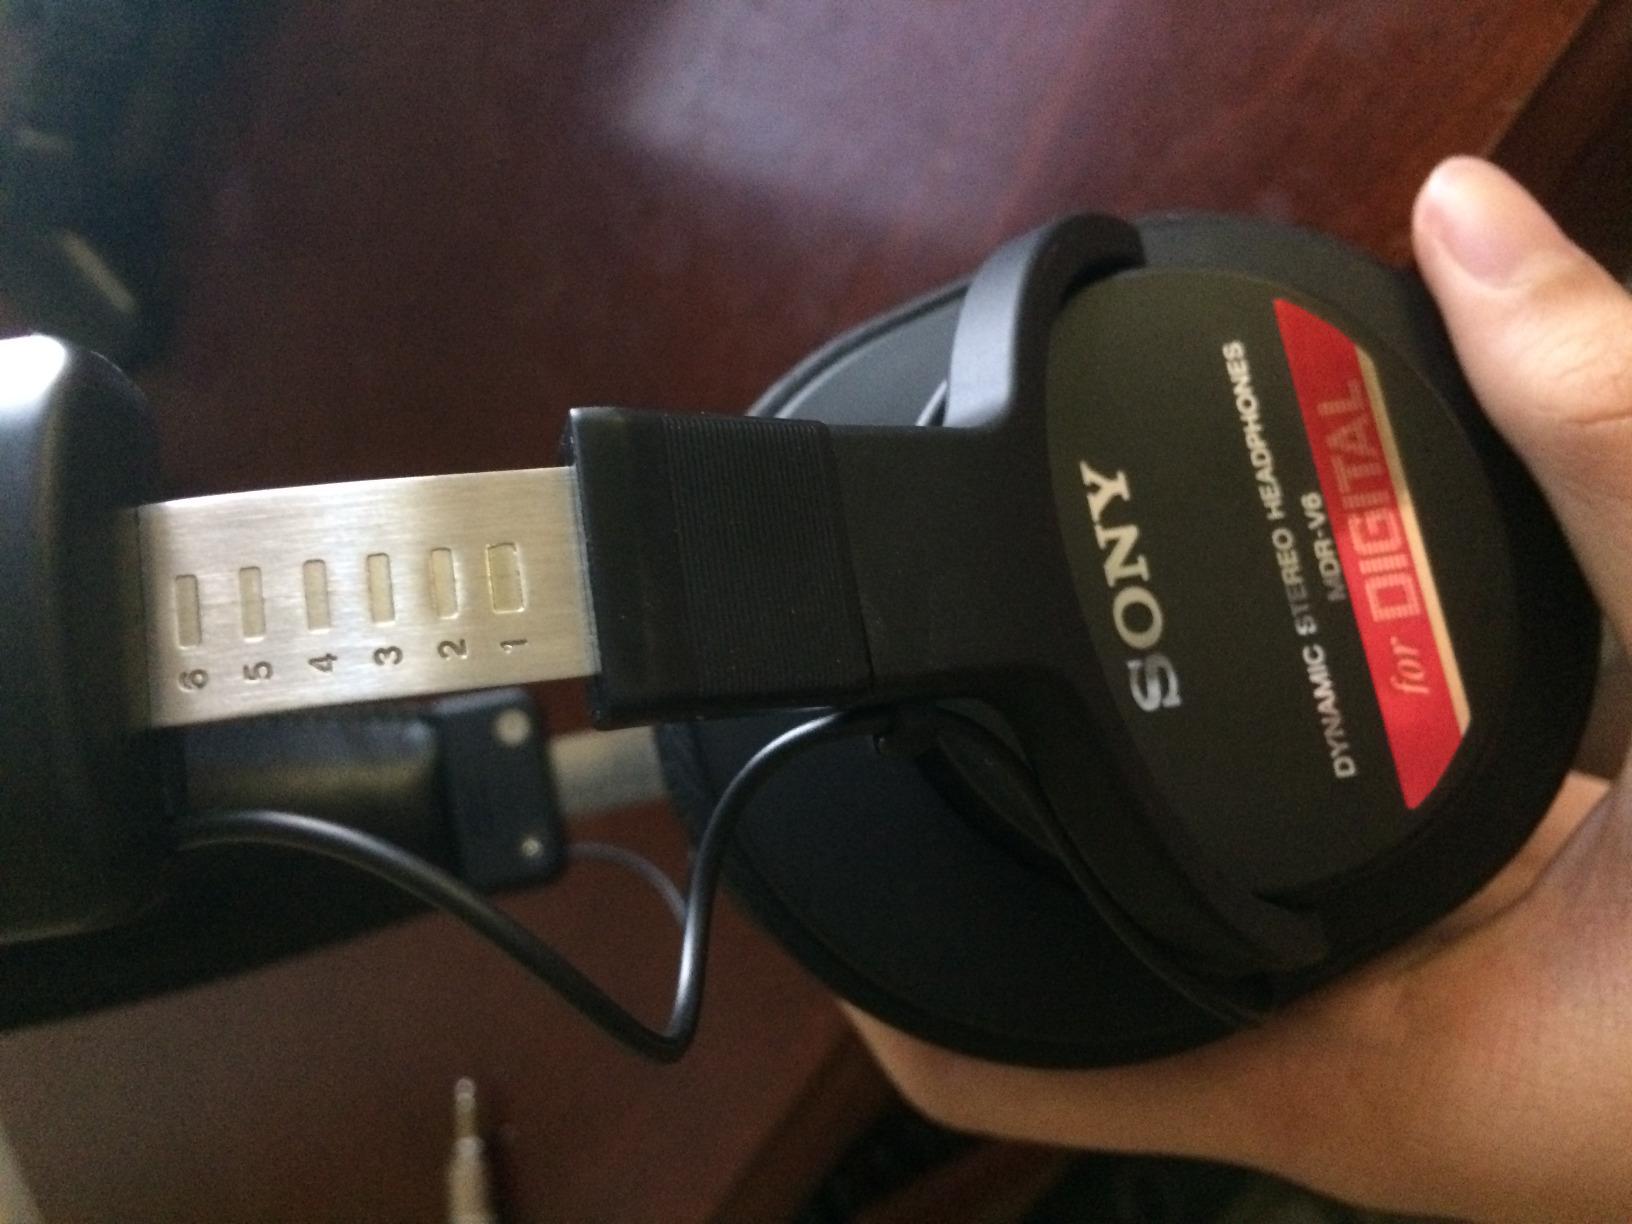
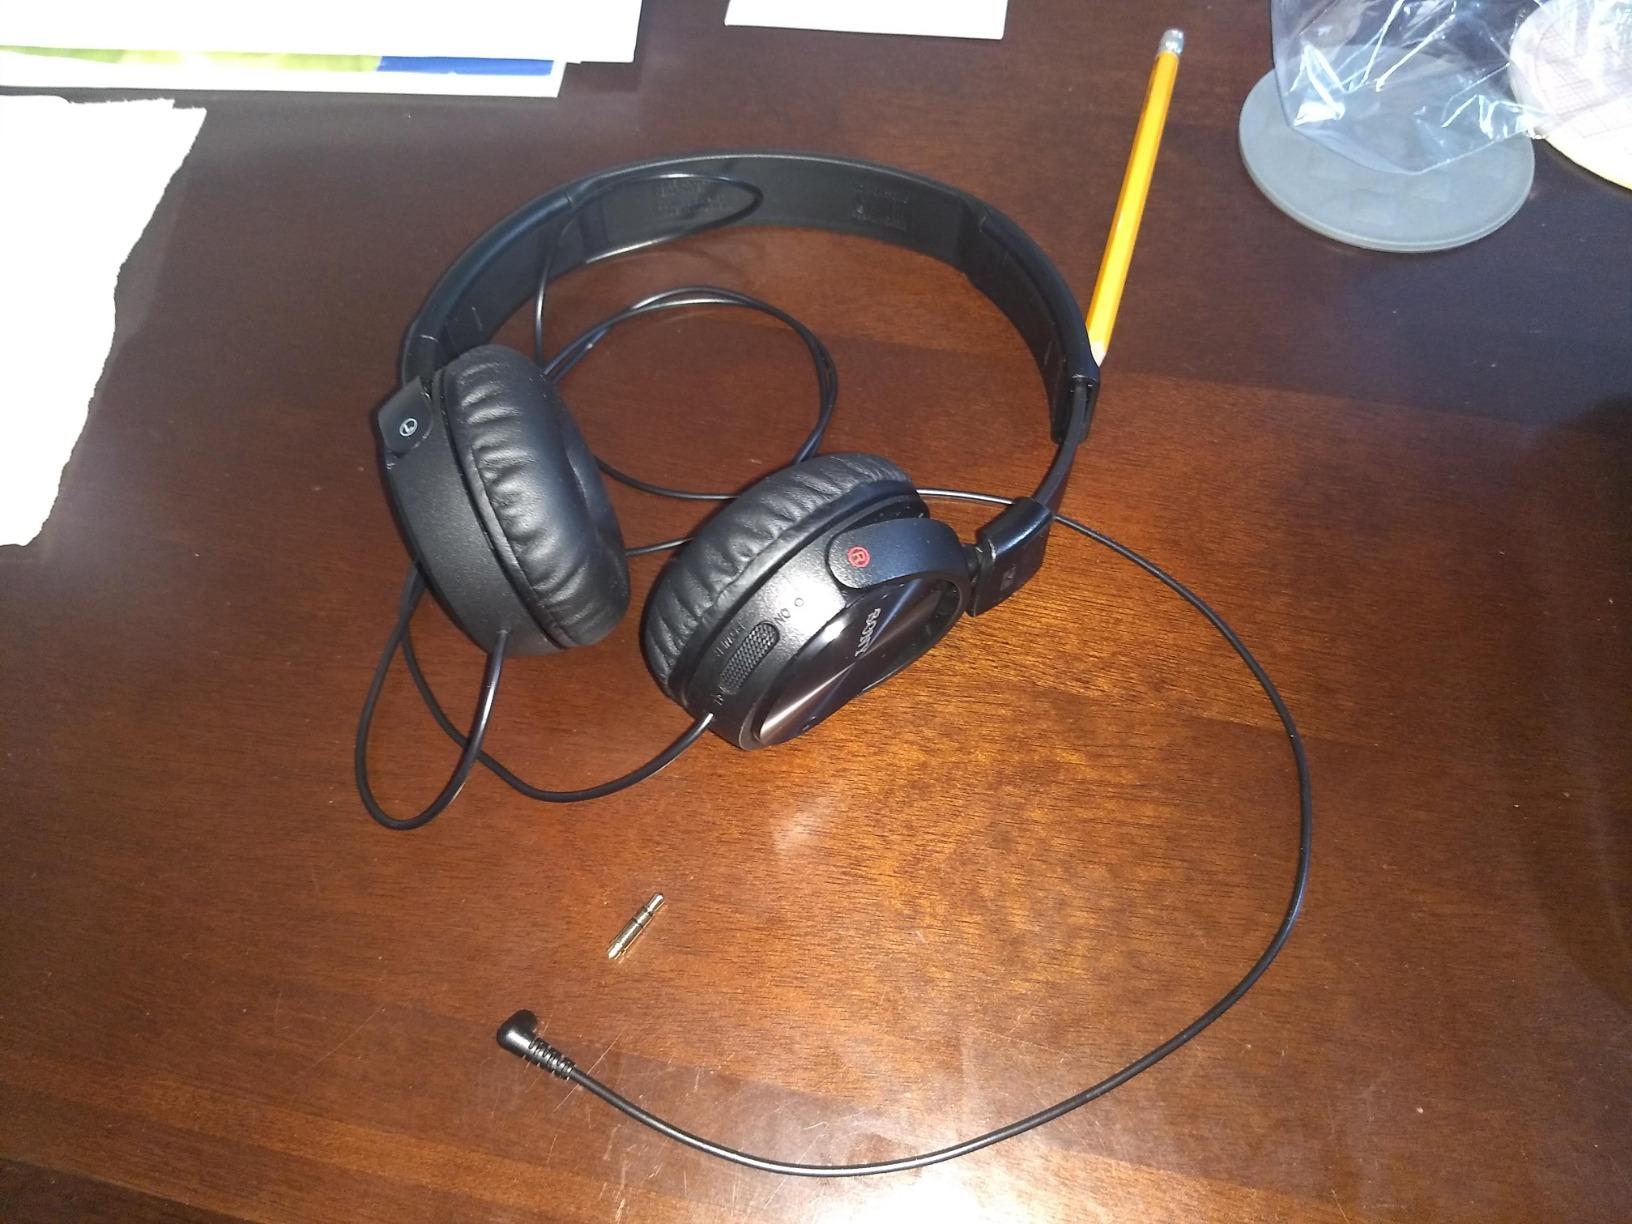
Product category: headphones
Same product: no